Biological control of gorse in New Zealand

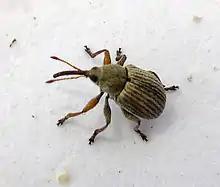
"E. ulicis"

Although gorse was identified as a major weed in New Zealand in 1859 and declared a weed by Parliament as early as 1900, its agricultural uses meant that biological control was not considered as a means of controlling the invasive species until the 1920s. Even then, the search for possible agents was restricted to those which would control growth by damaging the reproductive system, and would not affect the foliage.